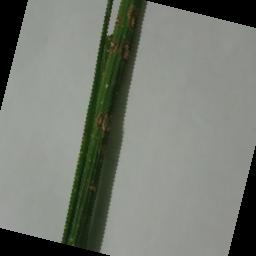
Label: Rice___Brown_Spot